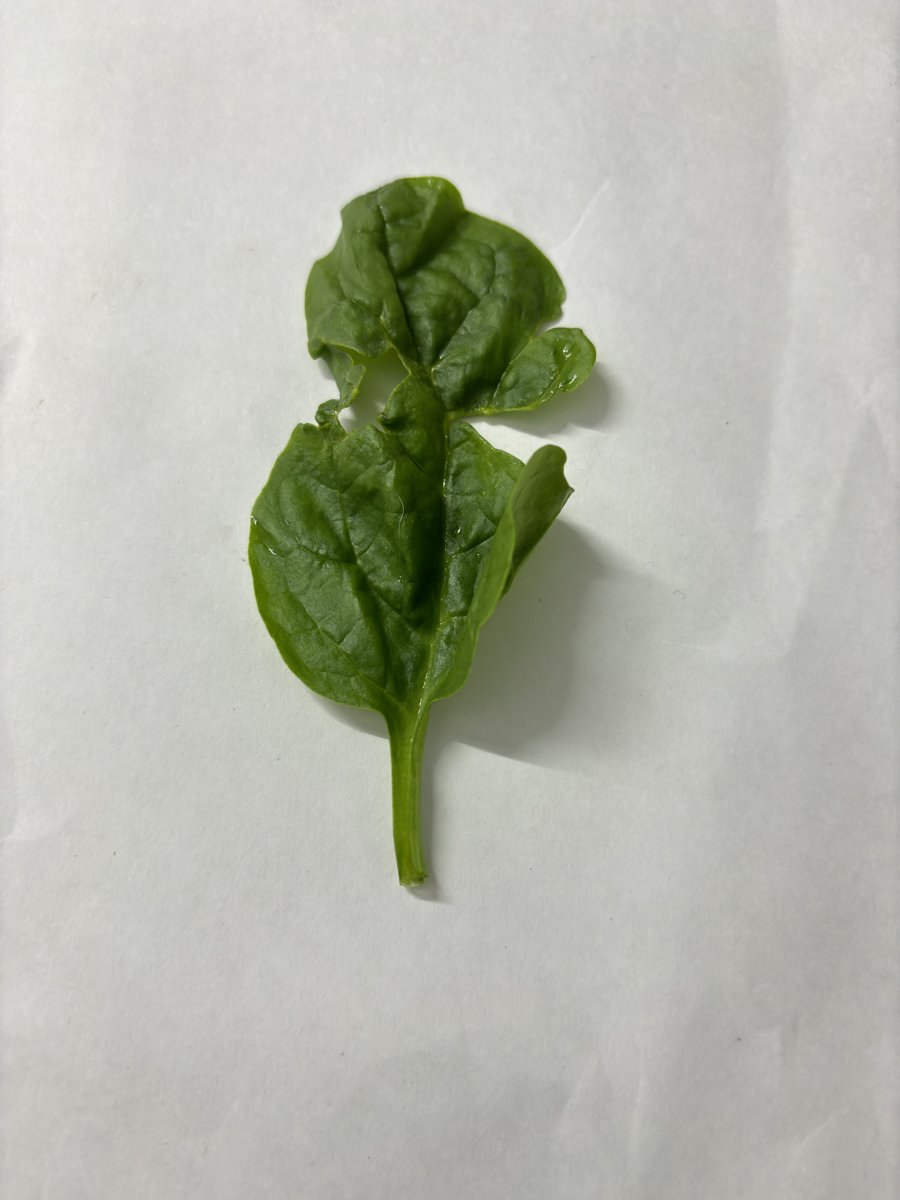
Label: Healthy-Leaf